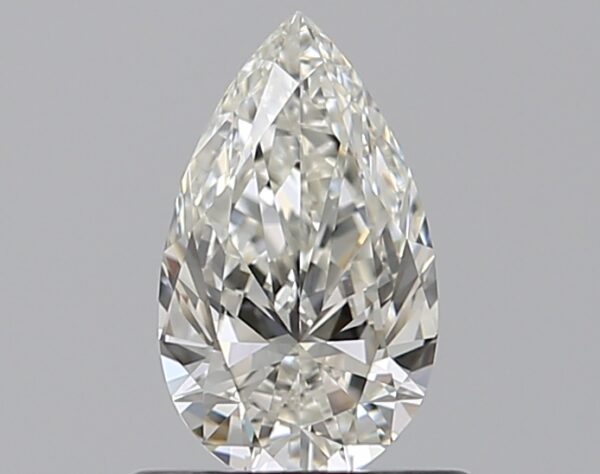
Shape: pear
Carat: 0.5
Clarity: VVS1
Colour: I
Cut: EX
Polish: EX
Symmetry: VG
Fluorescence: F
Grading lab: GIA
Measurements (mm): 7.5 x 4.42 x 2.55